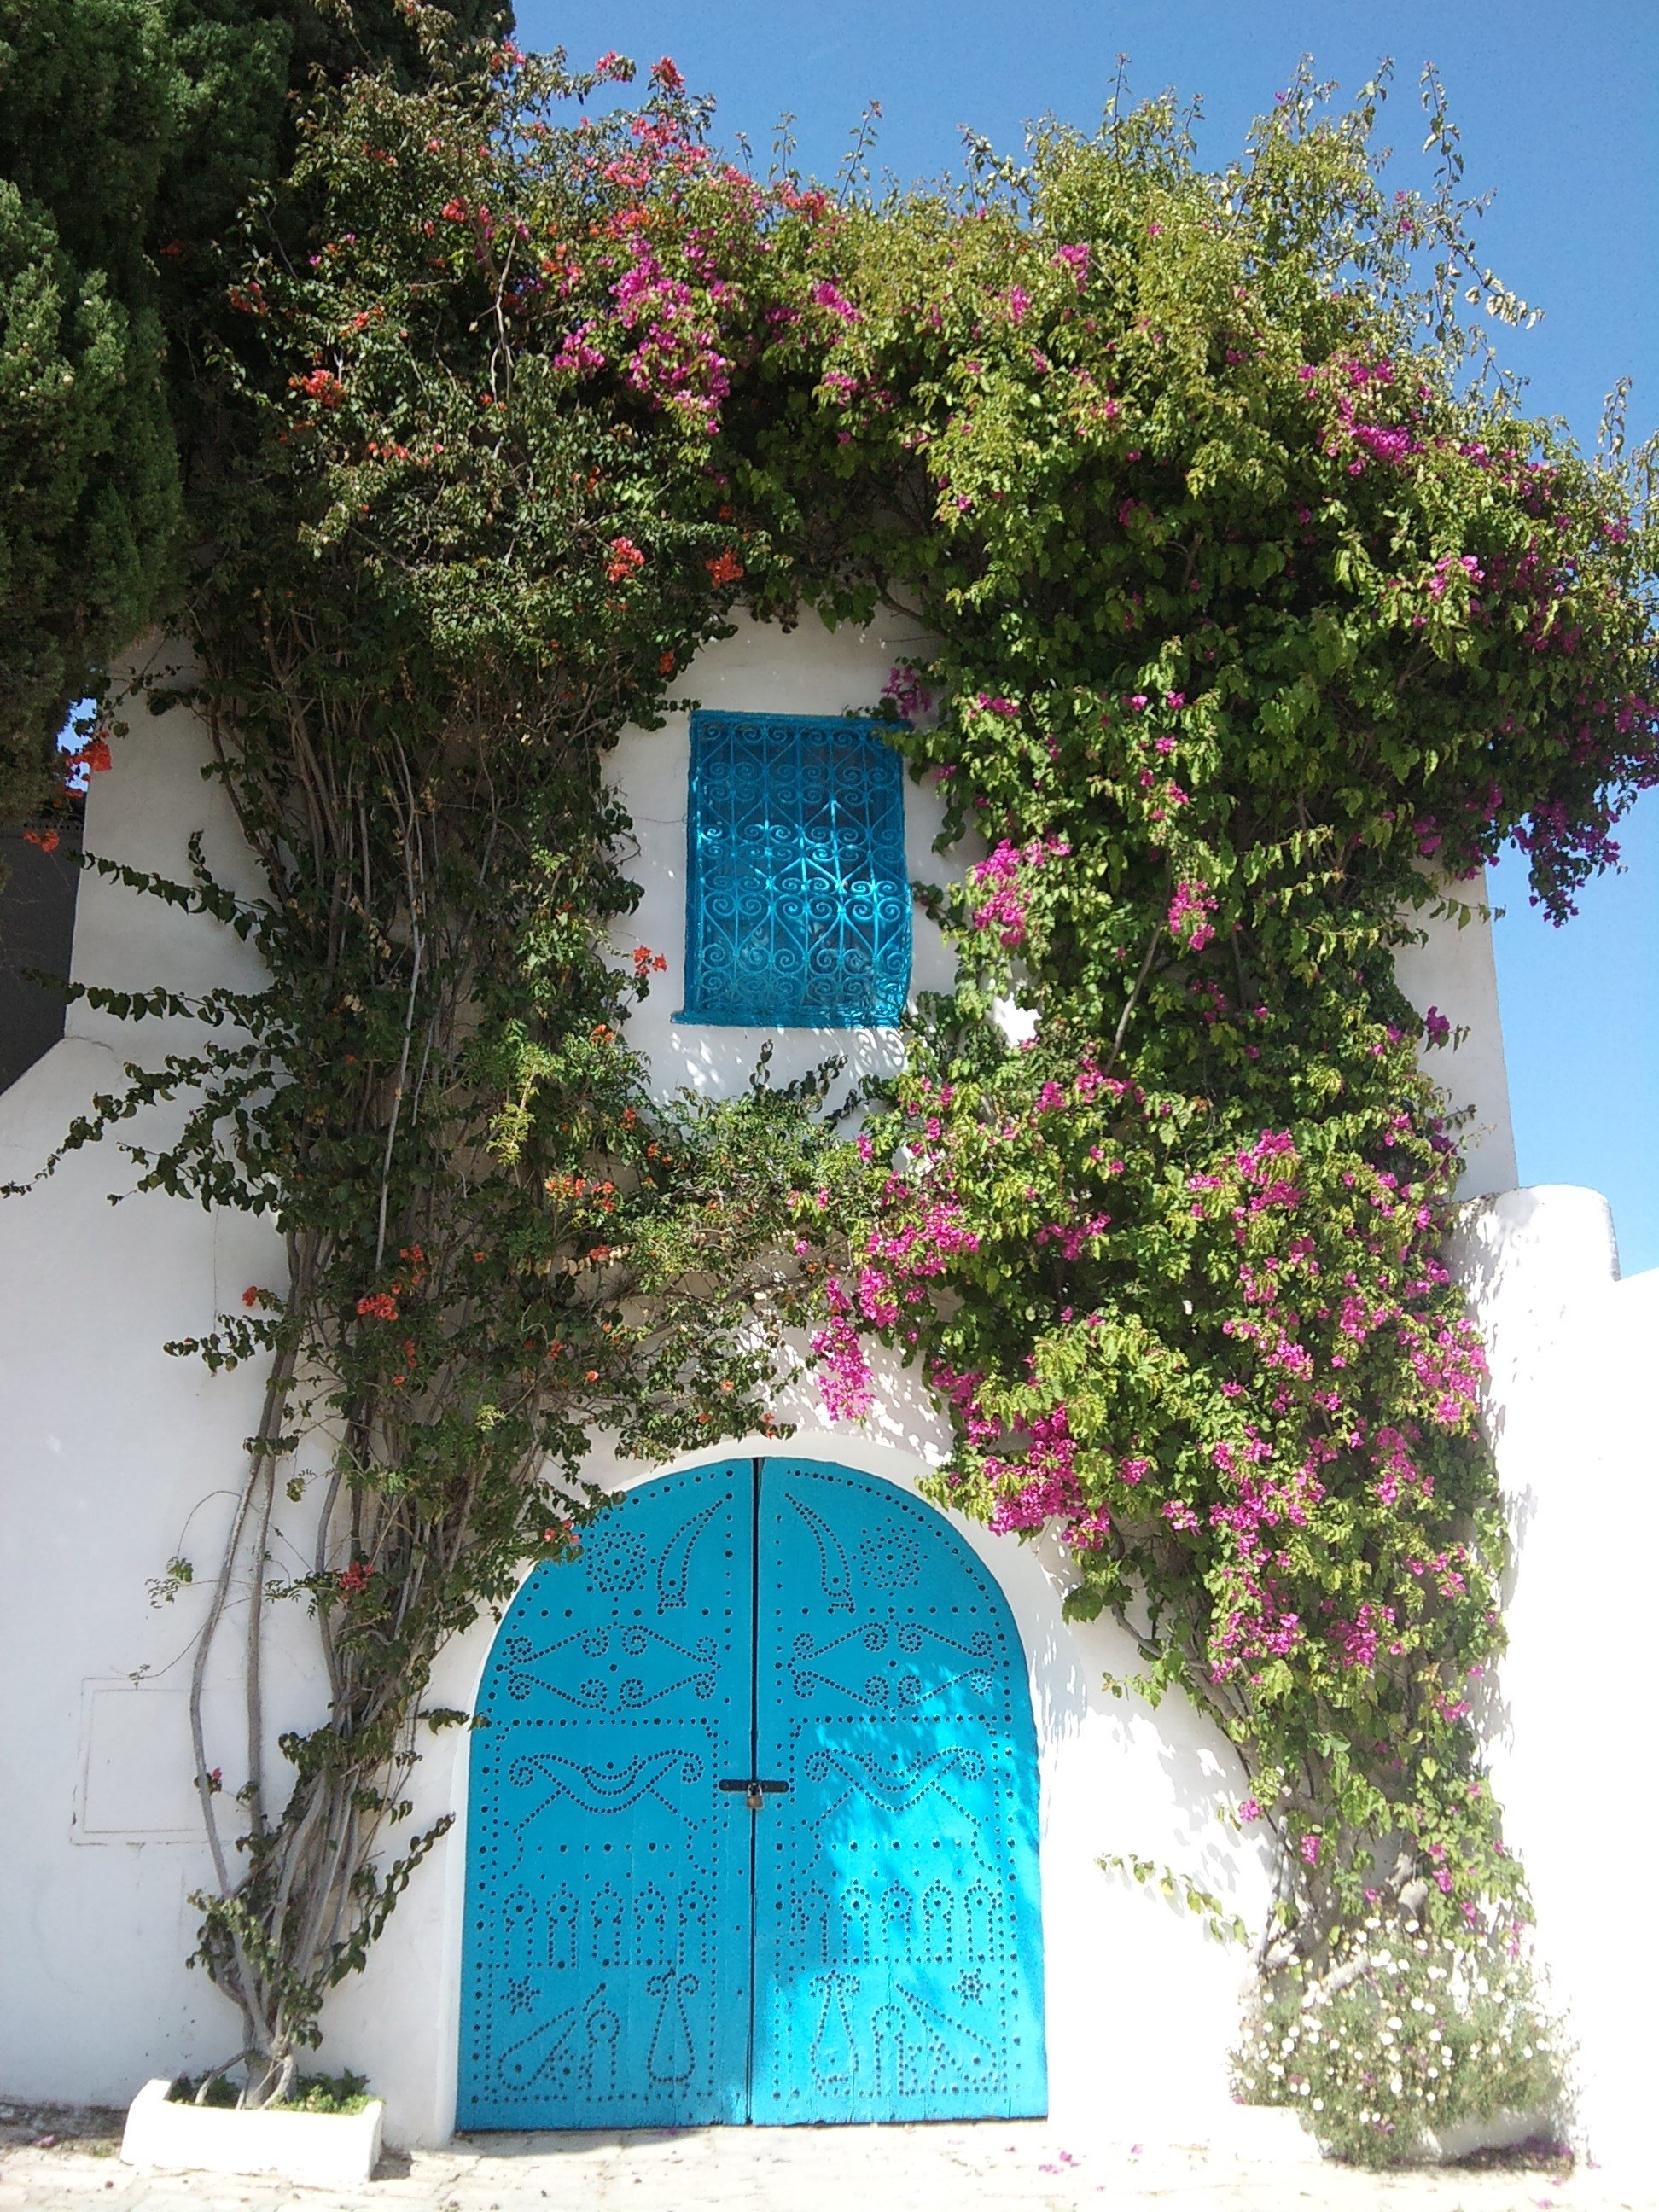
tree, flower, facade, garden, door, goal, flowers, memorial, tunisia, man made object